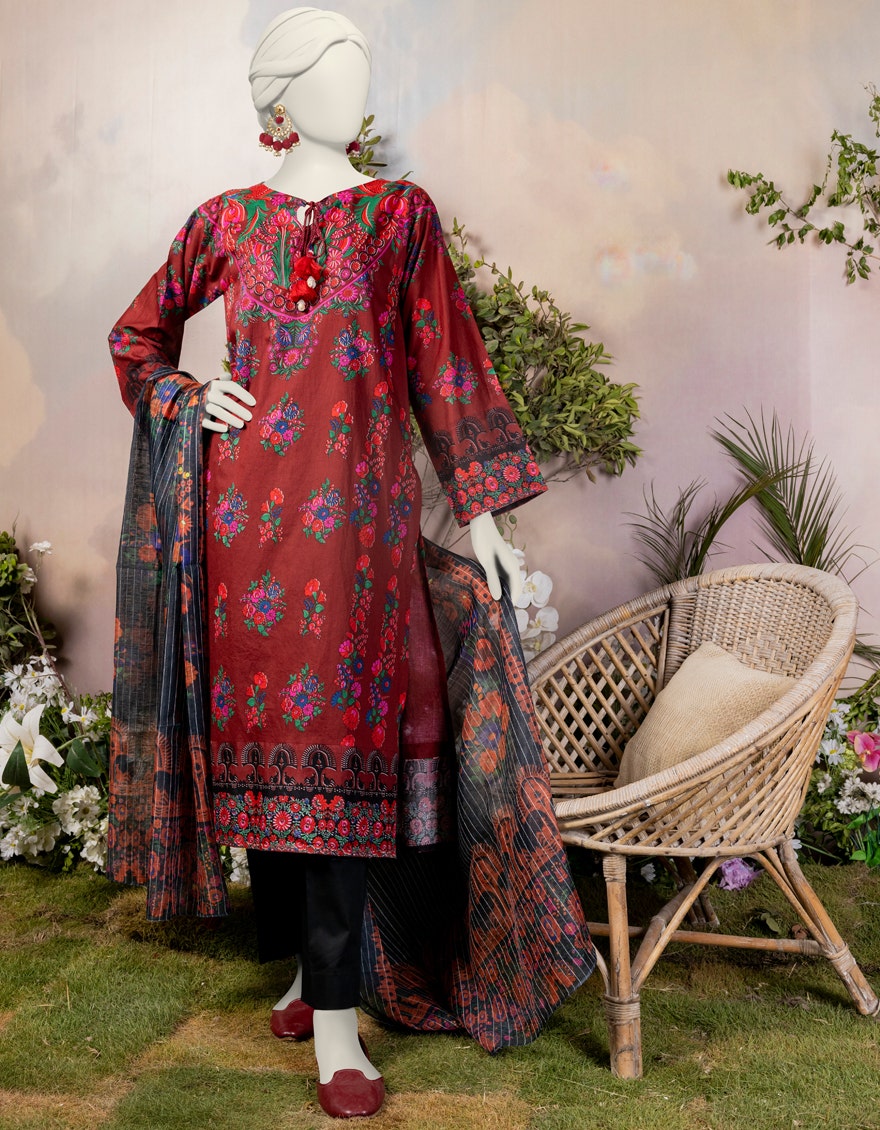
burgundy multi embroidered salwar suit